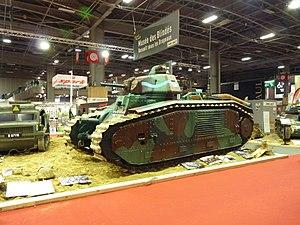
Rétromobile 2018 - 120 ans de Renault - Musée des blindés
Rétromobile est un salon annuel consacré aux voitures anciennes traitant de l’ensemble des thèmes de la voiture de collection, qui se tient au Parc des expositions de la Porte de Versailles à Paris. Il est le second plus grand salon européen consacré à l'automobile de collection et ses accessoires après le "Techno Classica Essen" en Allemagne, suivi du Retro Classics allemand de Stuttgart qui est le plus grand en termes de surface, et l'Auto-Retro espagnol de Barcelone.
Rétromobile 2018 est la 43ᵉ édition du salon Rétromobile qui est consacré aux voitures anciennes et à l’ensemble des thèmes de la voiture de collection. Il se tient au Parc des expositions de la Porte de Versailles à Paris, en France.